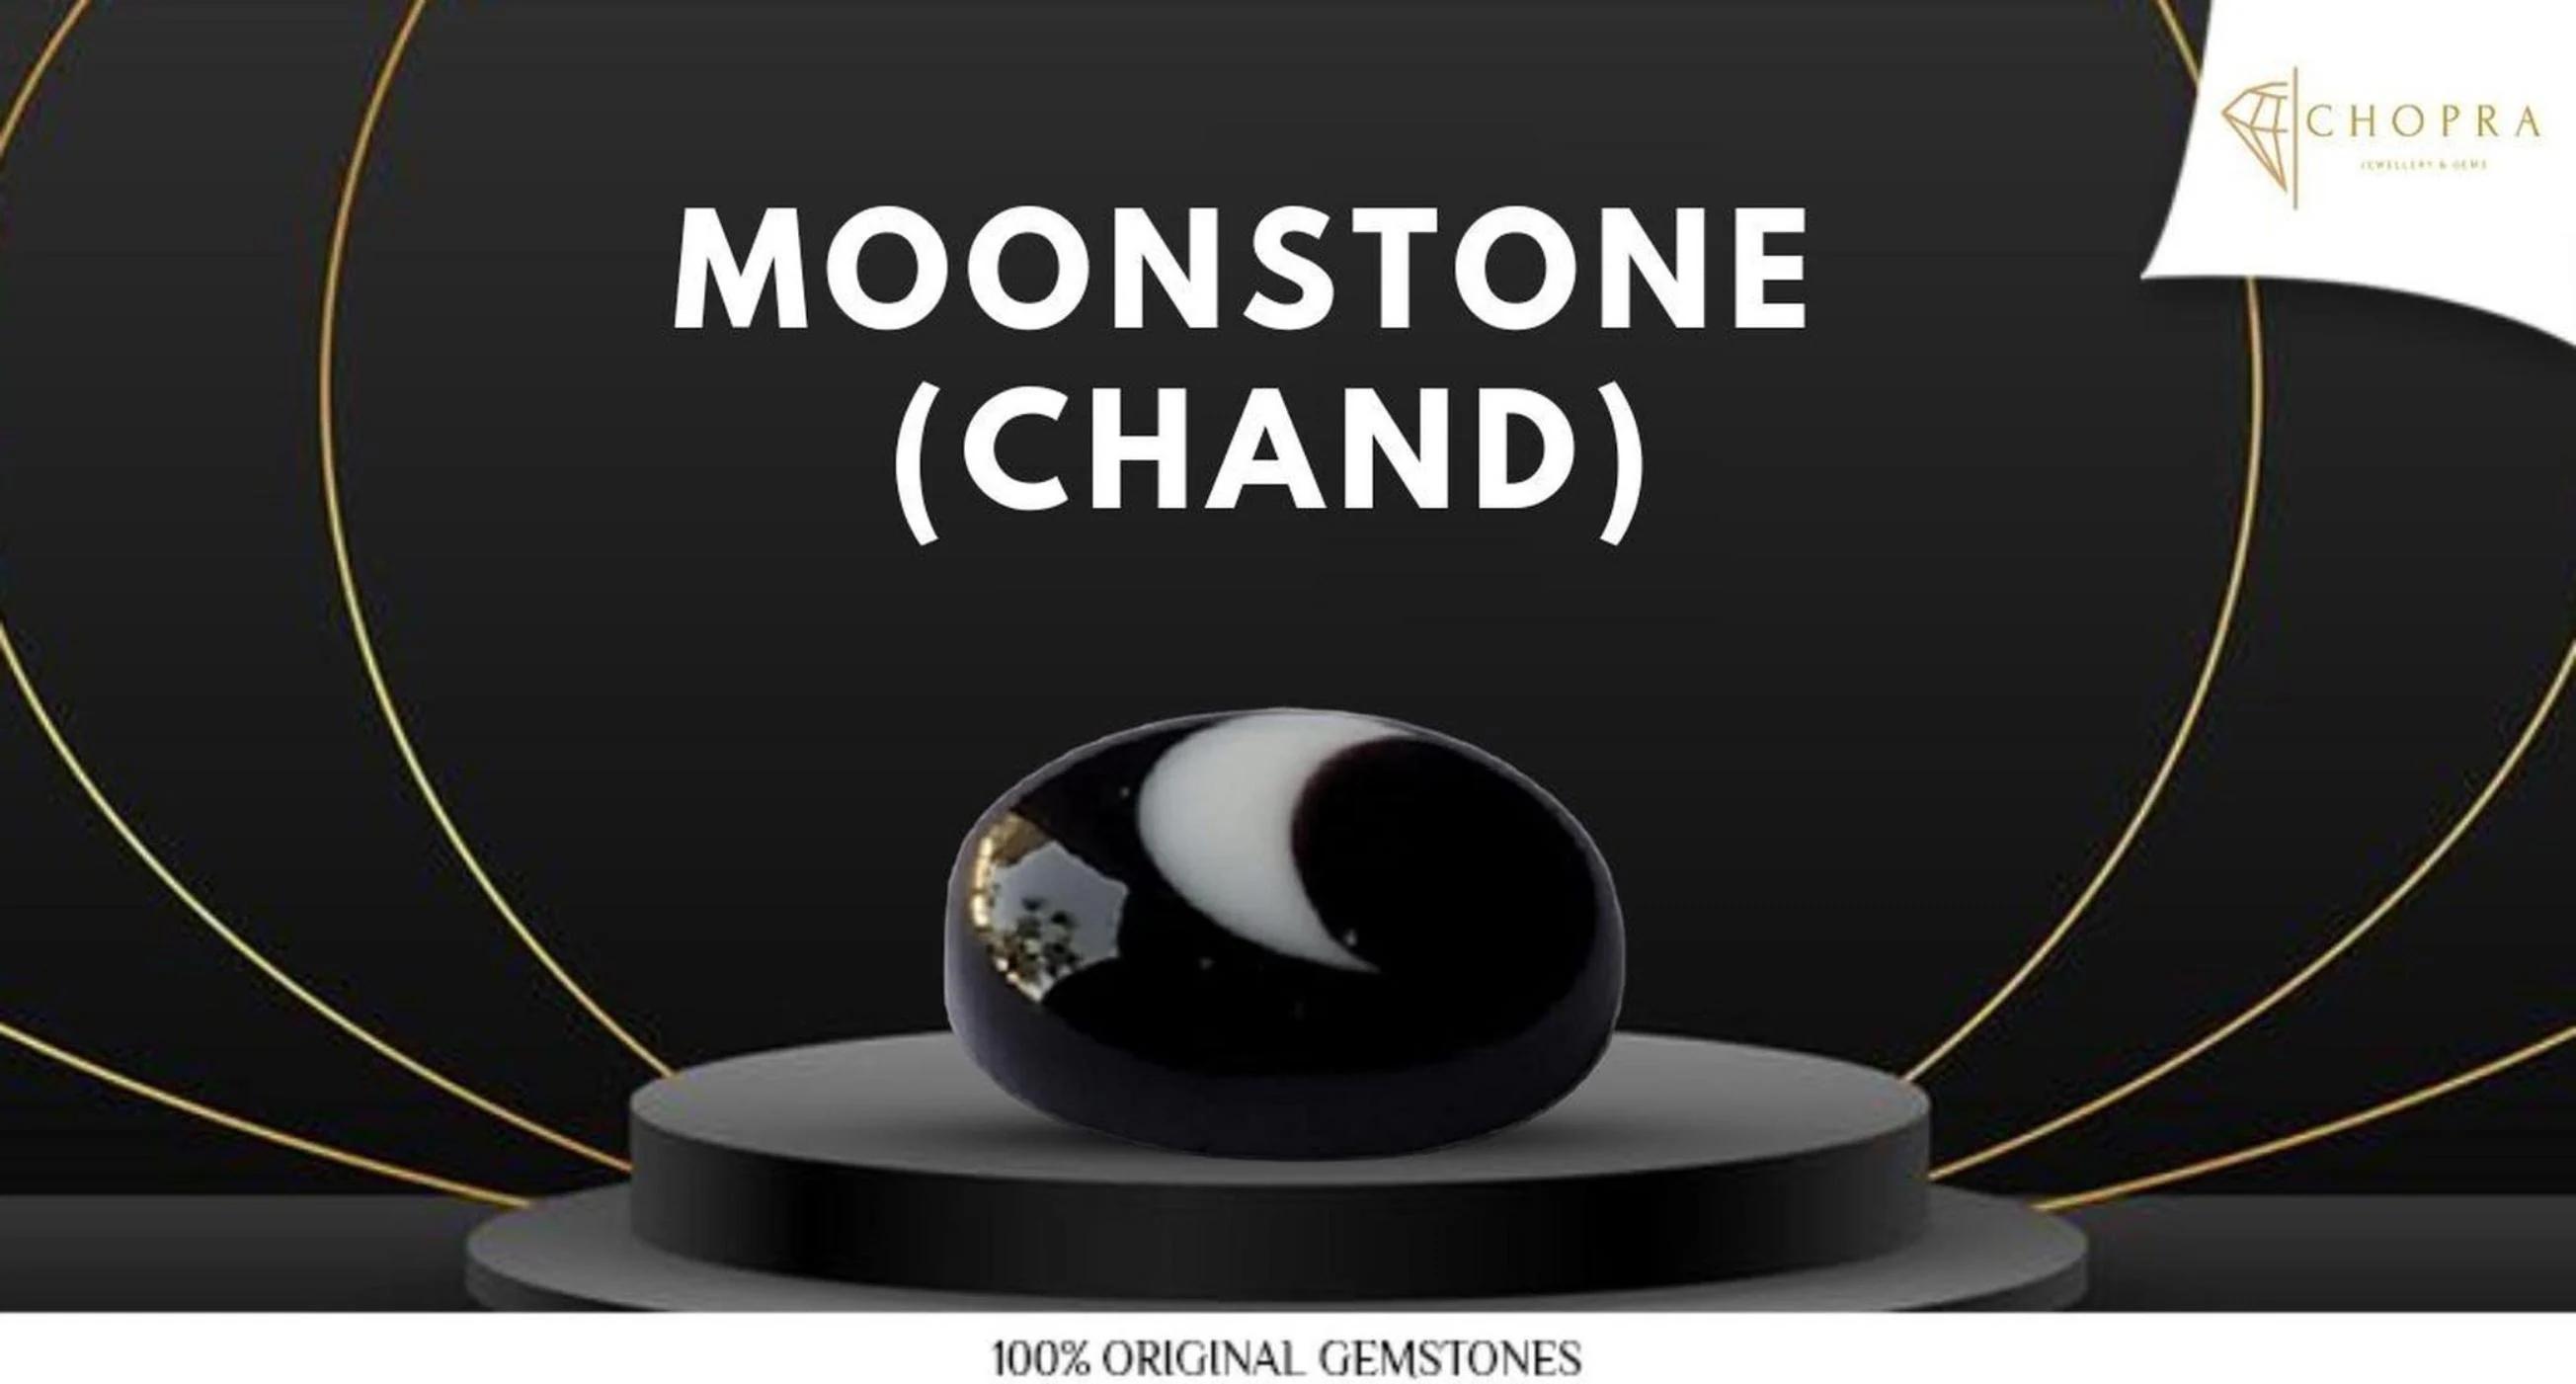
Chopra Gems Gold Plated Brass Effective Beneficial for Evil Eye Moonstone Pendant Black (Children)
Type: Necklaces & Pendants
Brand: Chopra Gems & Jewellery
Price: Rs. 499
Chopra Gems
Features: Type - effective beneficial for evil eye moonstone pendant,Color - black,For children
Included: 1 Effective Beneficial for Evil Eye Moonstone Pendant